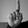
ASL letter: D